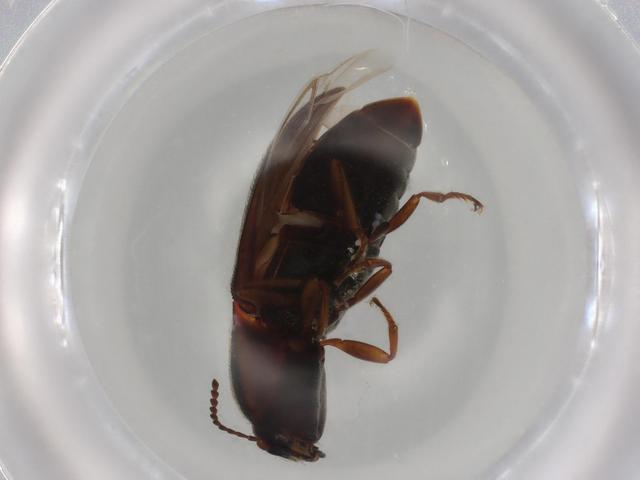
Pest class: clickbeetles_wireworms